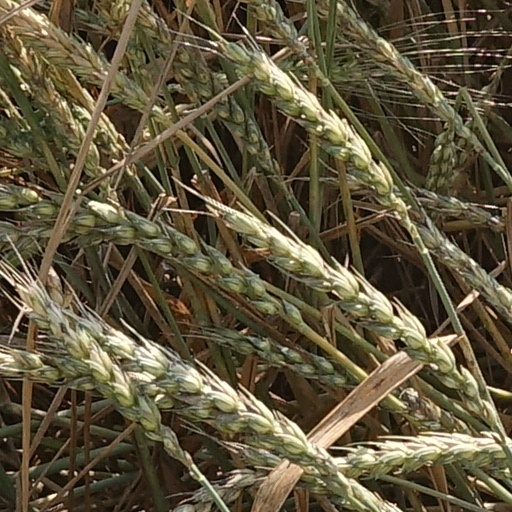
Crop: wheat